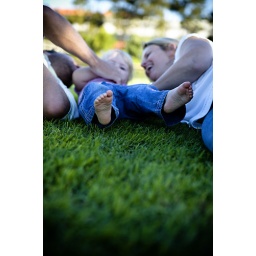
i love the contrast of her chubby feet and curled up toes against the green grass